Raja Jaafar

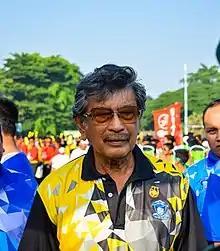
Raja Ja'afar attending the 100th centennial sports carnival of Sekolah Menengah Kebangsaan Anderson in 2018

Raja Ja'afar ibni Almarhum Raja Muda Musa (Jawi: راج جعفر ابن المرحوم راج مودا موسى; born 26 September 1941) is the "Raja Muda" (Crown Prince) of Perak Darul Ridzuan since 20 June 2014.